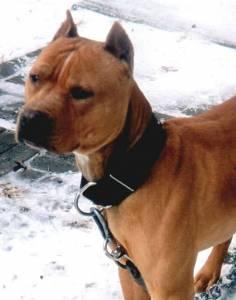
american pit bull terrier